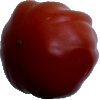
Label: Tomato Heart 1